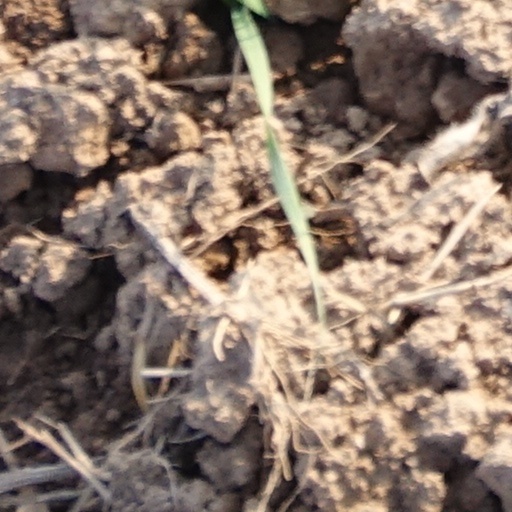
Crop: wheat